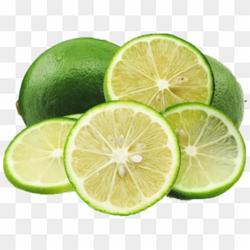
Label: Lemon